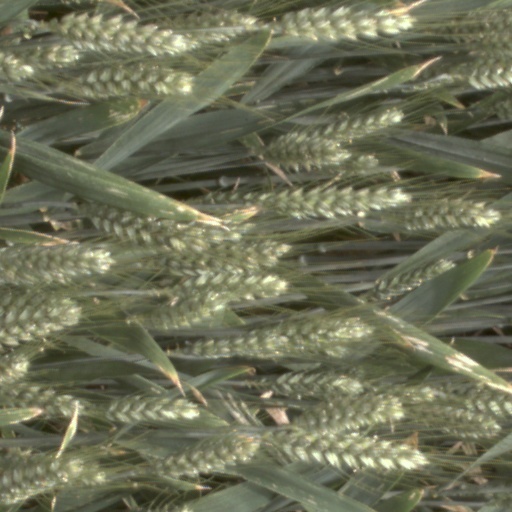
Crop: wheat